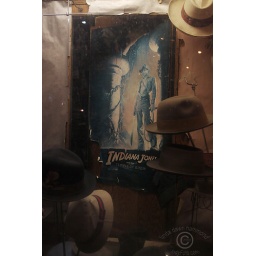
Old hat store window display in Rotman's (hasn't changed for years) , Indiana Jones poster, 345 Spadina, Toronto.solstice_20081221_32xsm